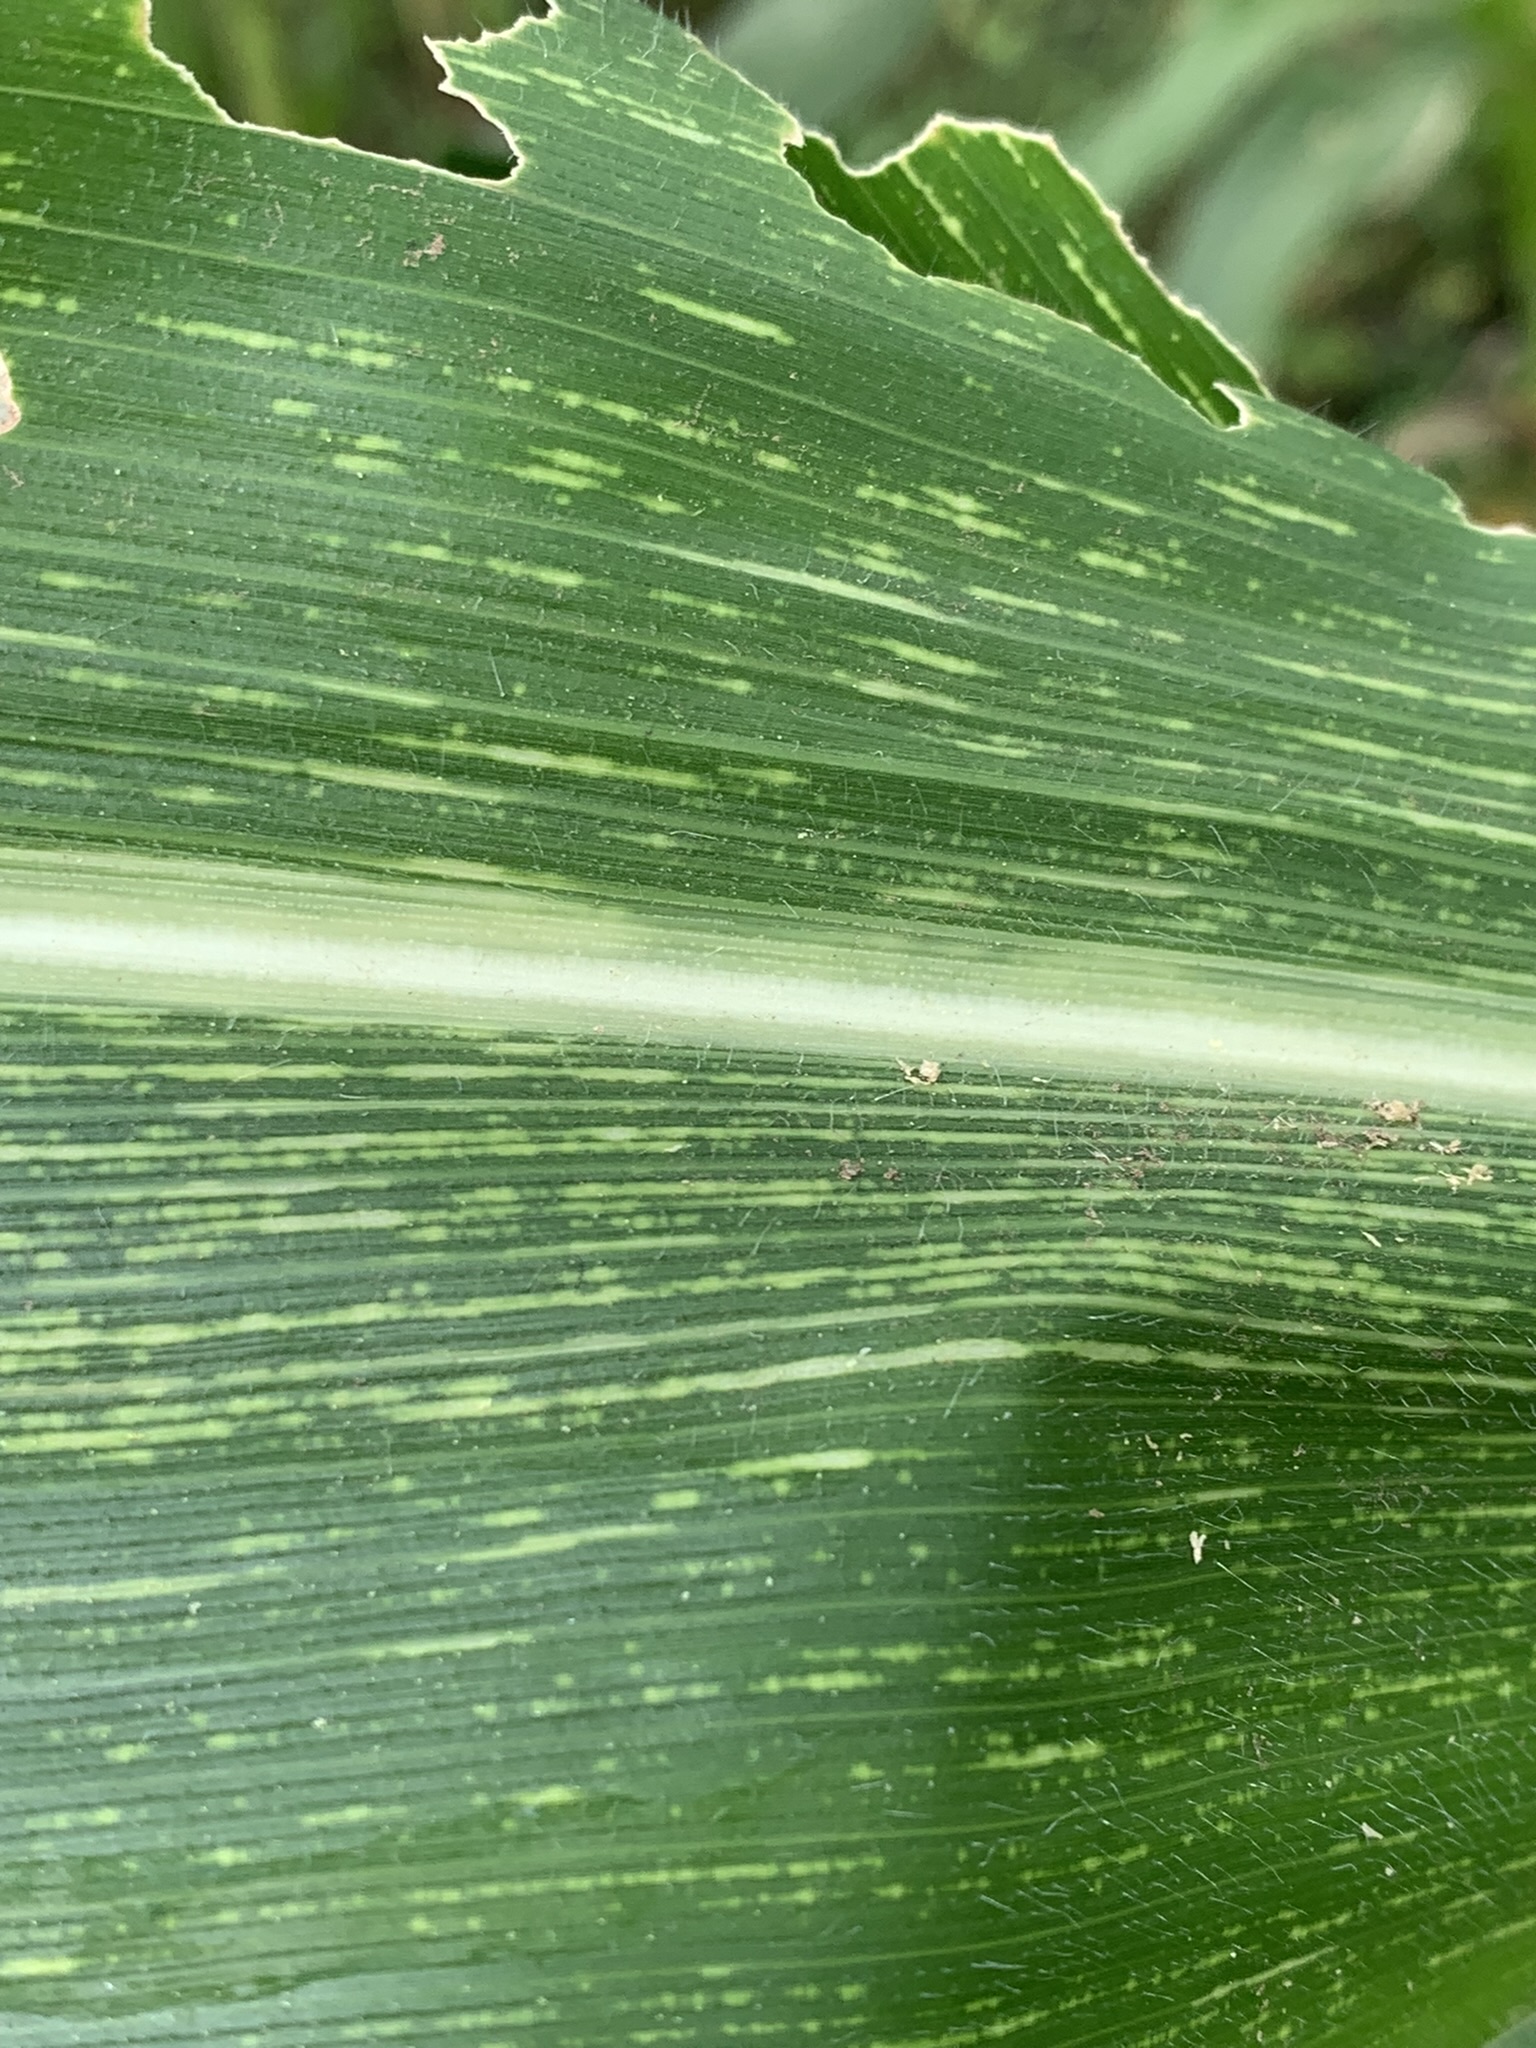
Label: MSV